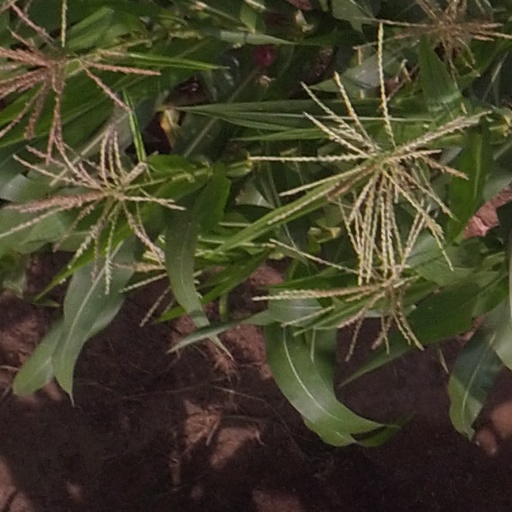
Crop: maize; corn